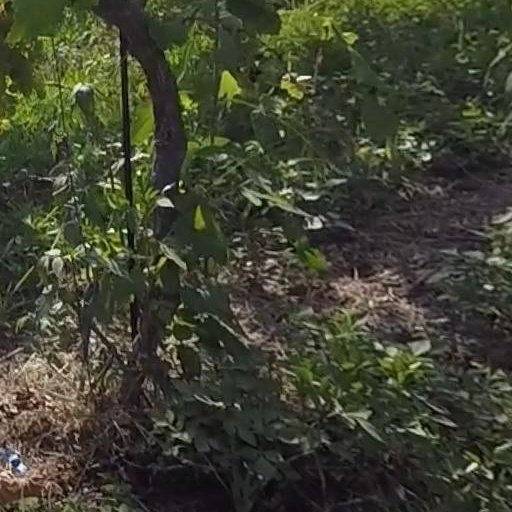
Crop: grape